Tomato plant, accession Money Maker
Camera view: bottom (45 deg); turntable rotation: 120 degrees
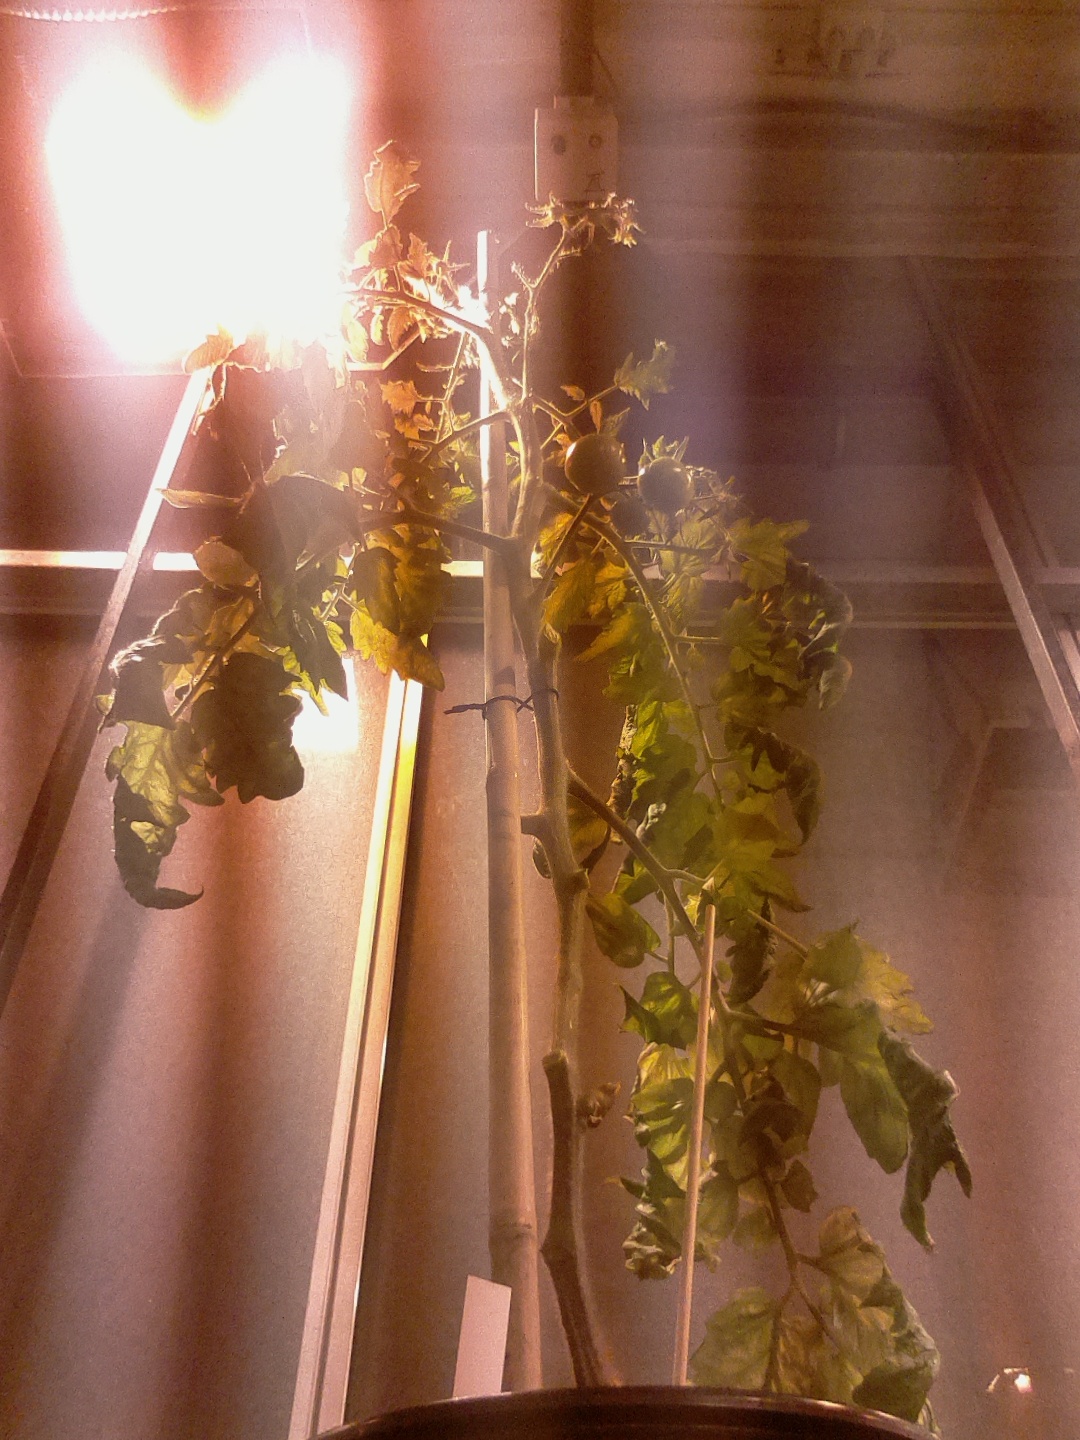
BBCH growth stage 75: 50%-60% of final fruit size